Watashi, Teiji de Kaerimasu

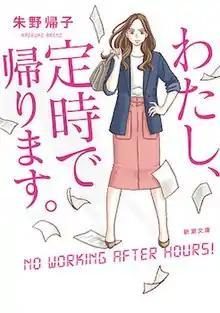

Watashi, Teiji de Kaerimasu, subtitled No Working After Hours!, is a 2018 novel by Japanese writer Kaeruko Akeno. The story follows the life of a woman who refuses to follow the working habits of her coworkers and bosses. The book and its sequel were adapted by Satoko Okudera into a 2019 TBS television drama starring Yuriko Yoshitaka that drew international attention for its criticisms of Japanese corporate life.